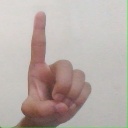
अक्षर: ड